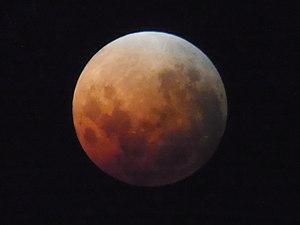
L'éclipse lunaire du 31 janvier 2018 est la première éclipse de Lune de l'année 2018. Il s'agit d'une éclipse totale ; elle est la première éclipse totale d'une série de trois, se produisant à environ 6 mois d'intervalle. C'est aussi une éclipse de superlune, avec le périgée survenant le 30 janvier.
Cette page présente une chronologie de l'année 2018 dans le domaine de l'astronomie.